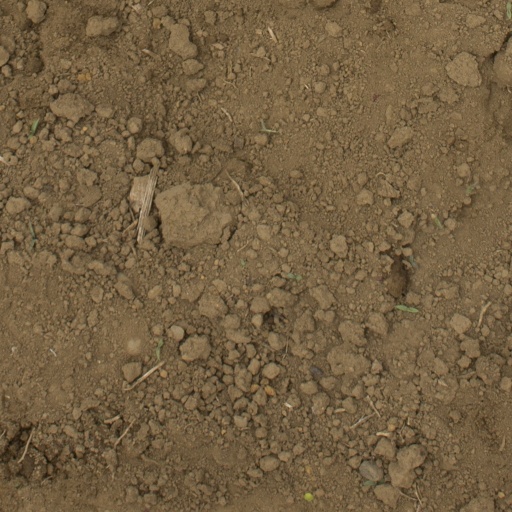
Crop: Jerusalem artichoke